Junior Eurovision Song Contest 2013

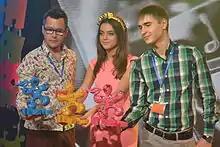
The trophies for the top three winners of the Junior Eurovision Song Contest 2013 with official mascot "Puzzle-Man"

The event took place on 30 November 2013 at 20:00 EET (19:00 CET). Twelve countries participated, with the running order published on 25 November 2013. All the countries competing were eligible to vote with the jury and televote, as well as a Kids Jury, eligible to vote. Malta won with 130 points, with Ukraine and Belarus completing the top three. San Marino, Moldova, and Macedonia occupied the bottom three positions.